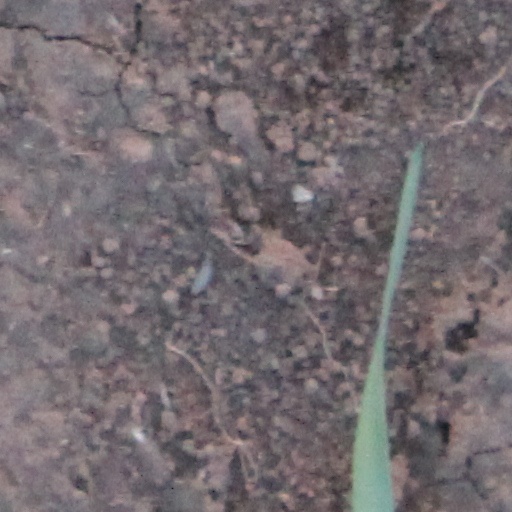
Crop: wheat